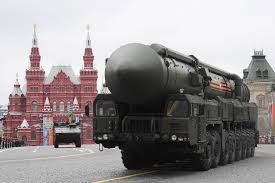
Label: Air Defense